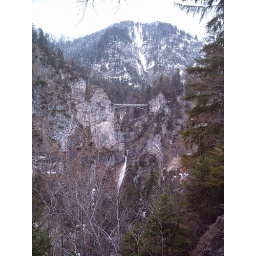
El puente cercano al castillo de Neuschwanstein. The bridge near the Neuschwanstein castle